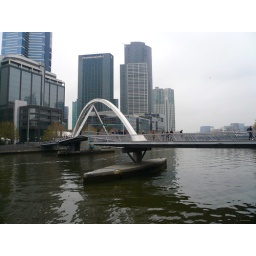
A pedestrian bridge crossing the yarra river in Melbourne, Australia